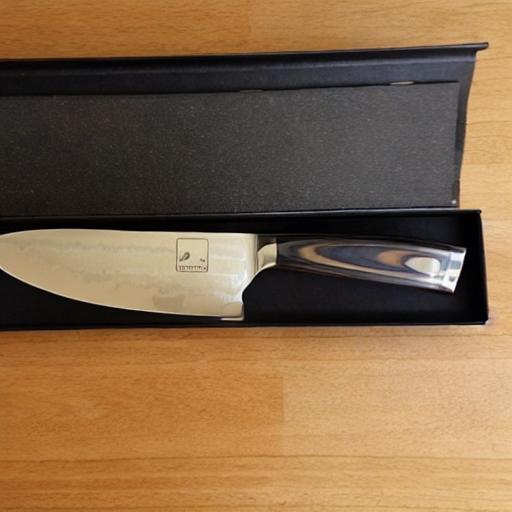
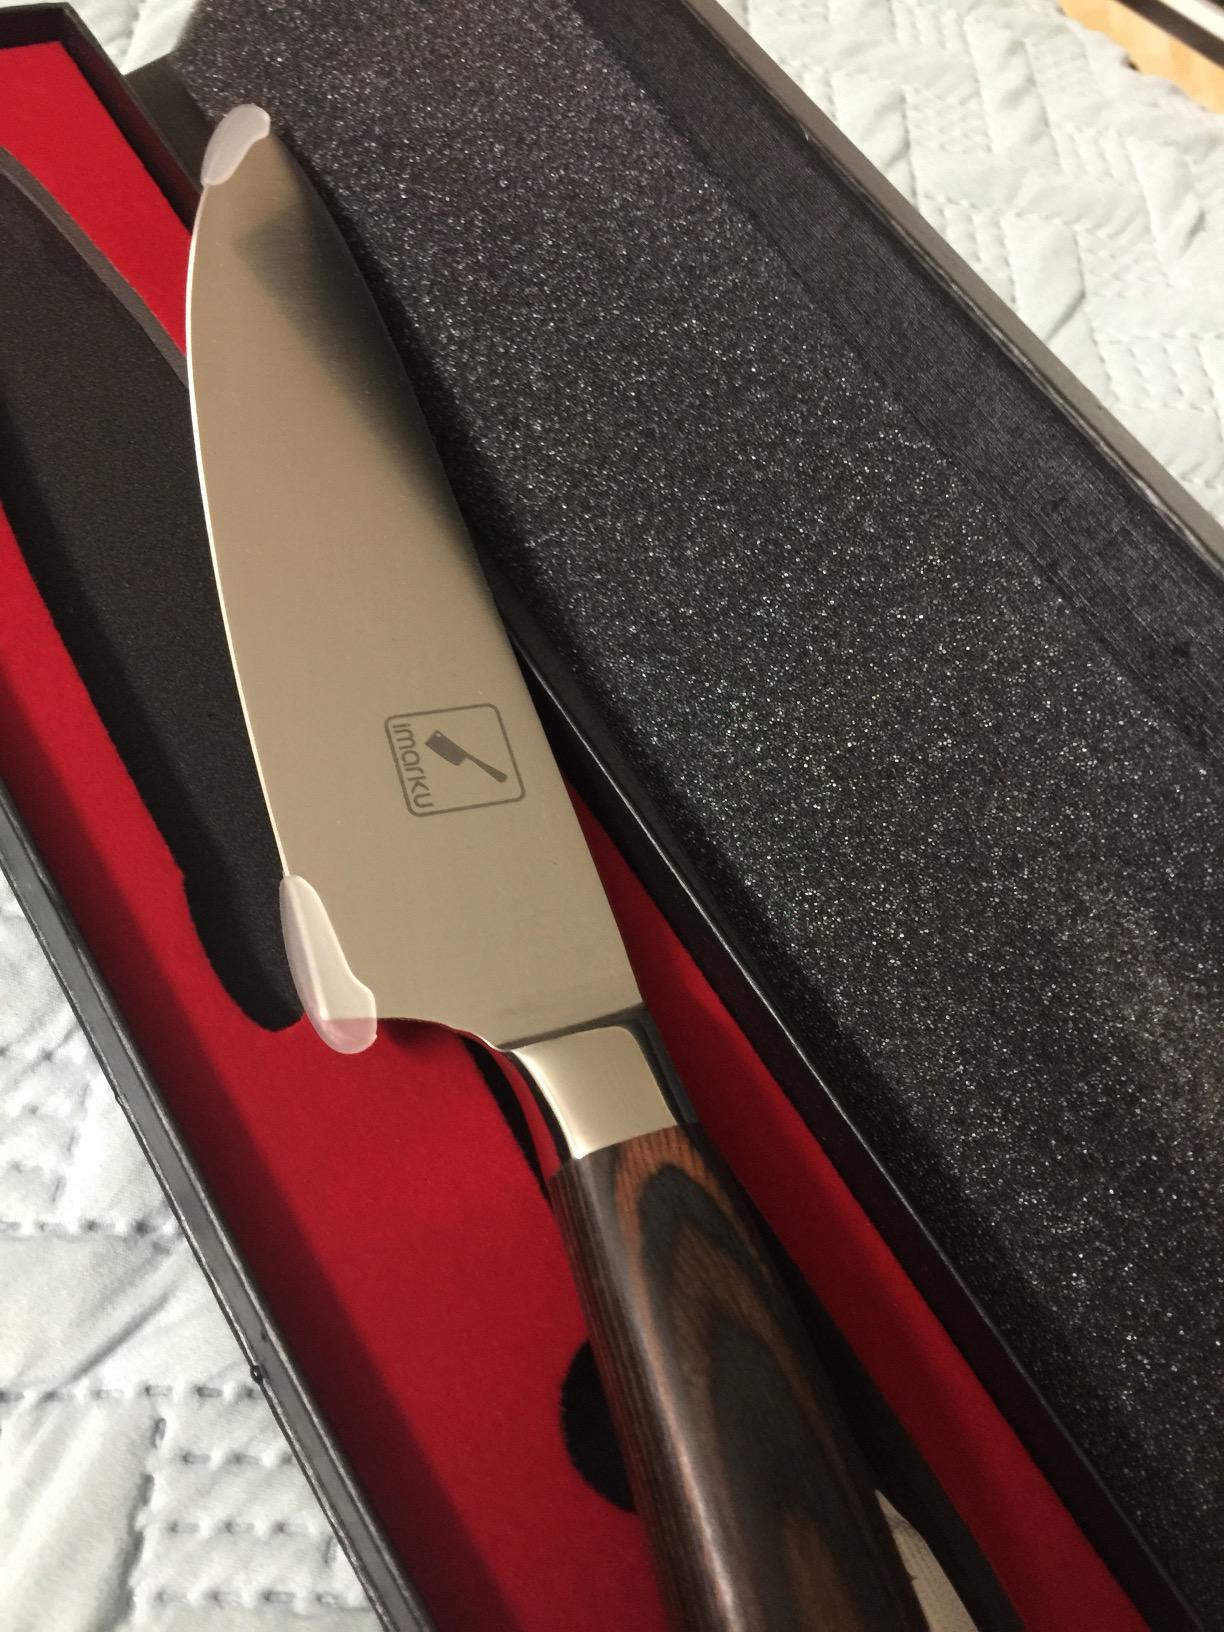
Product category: items_knife
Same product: no